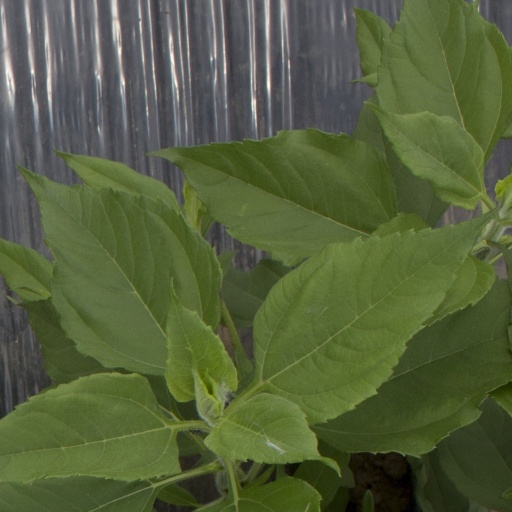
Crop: Jerusalem artichoke